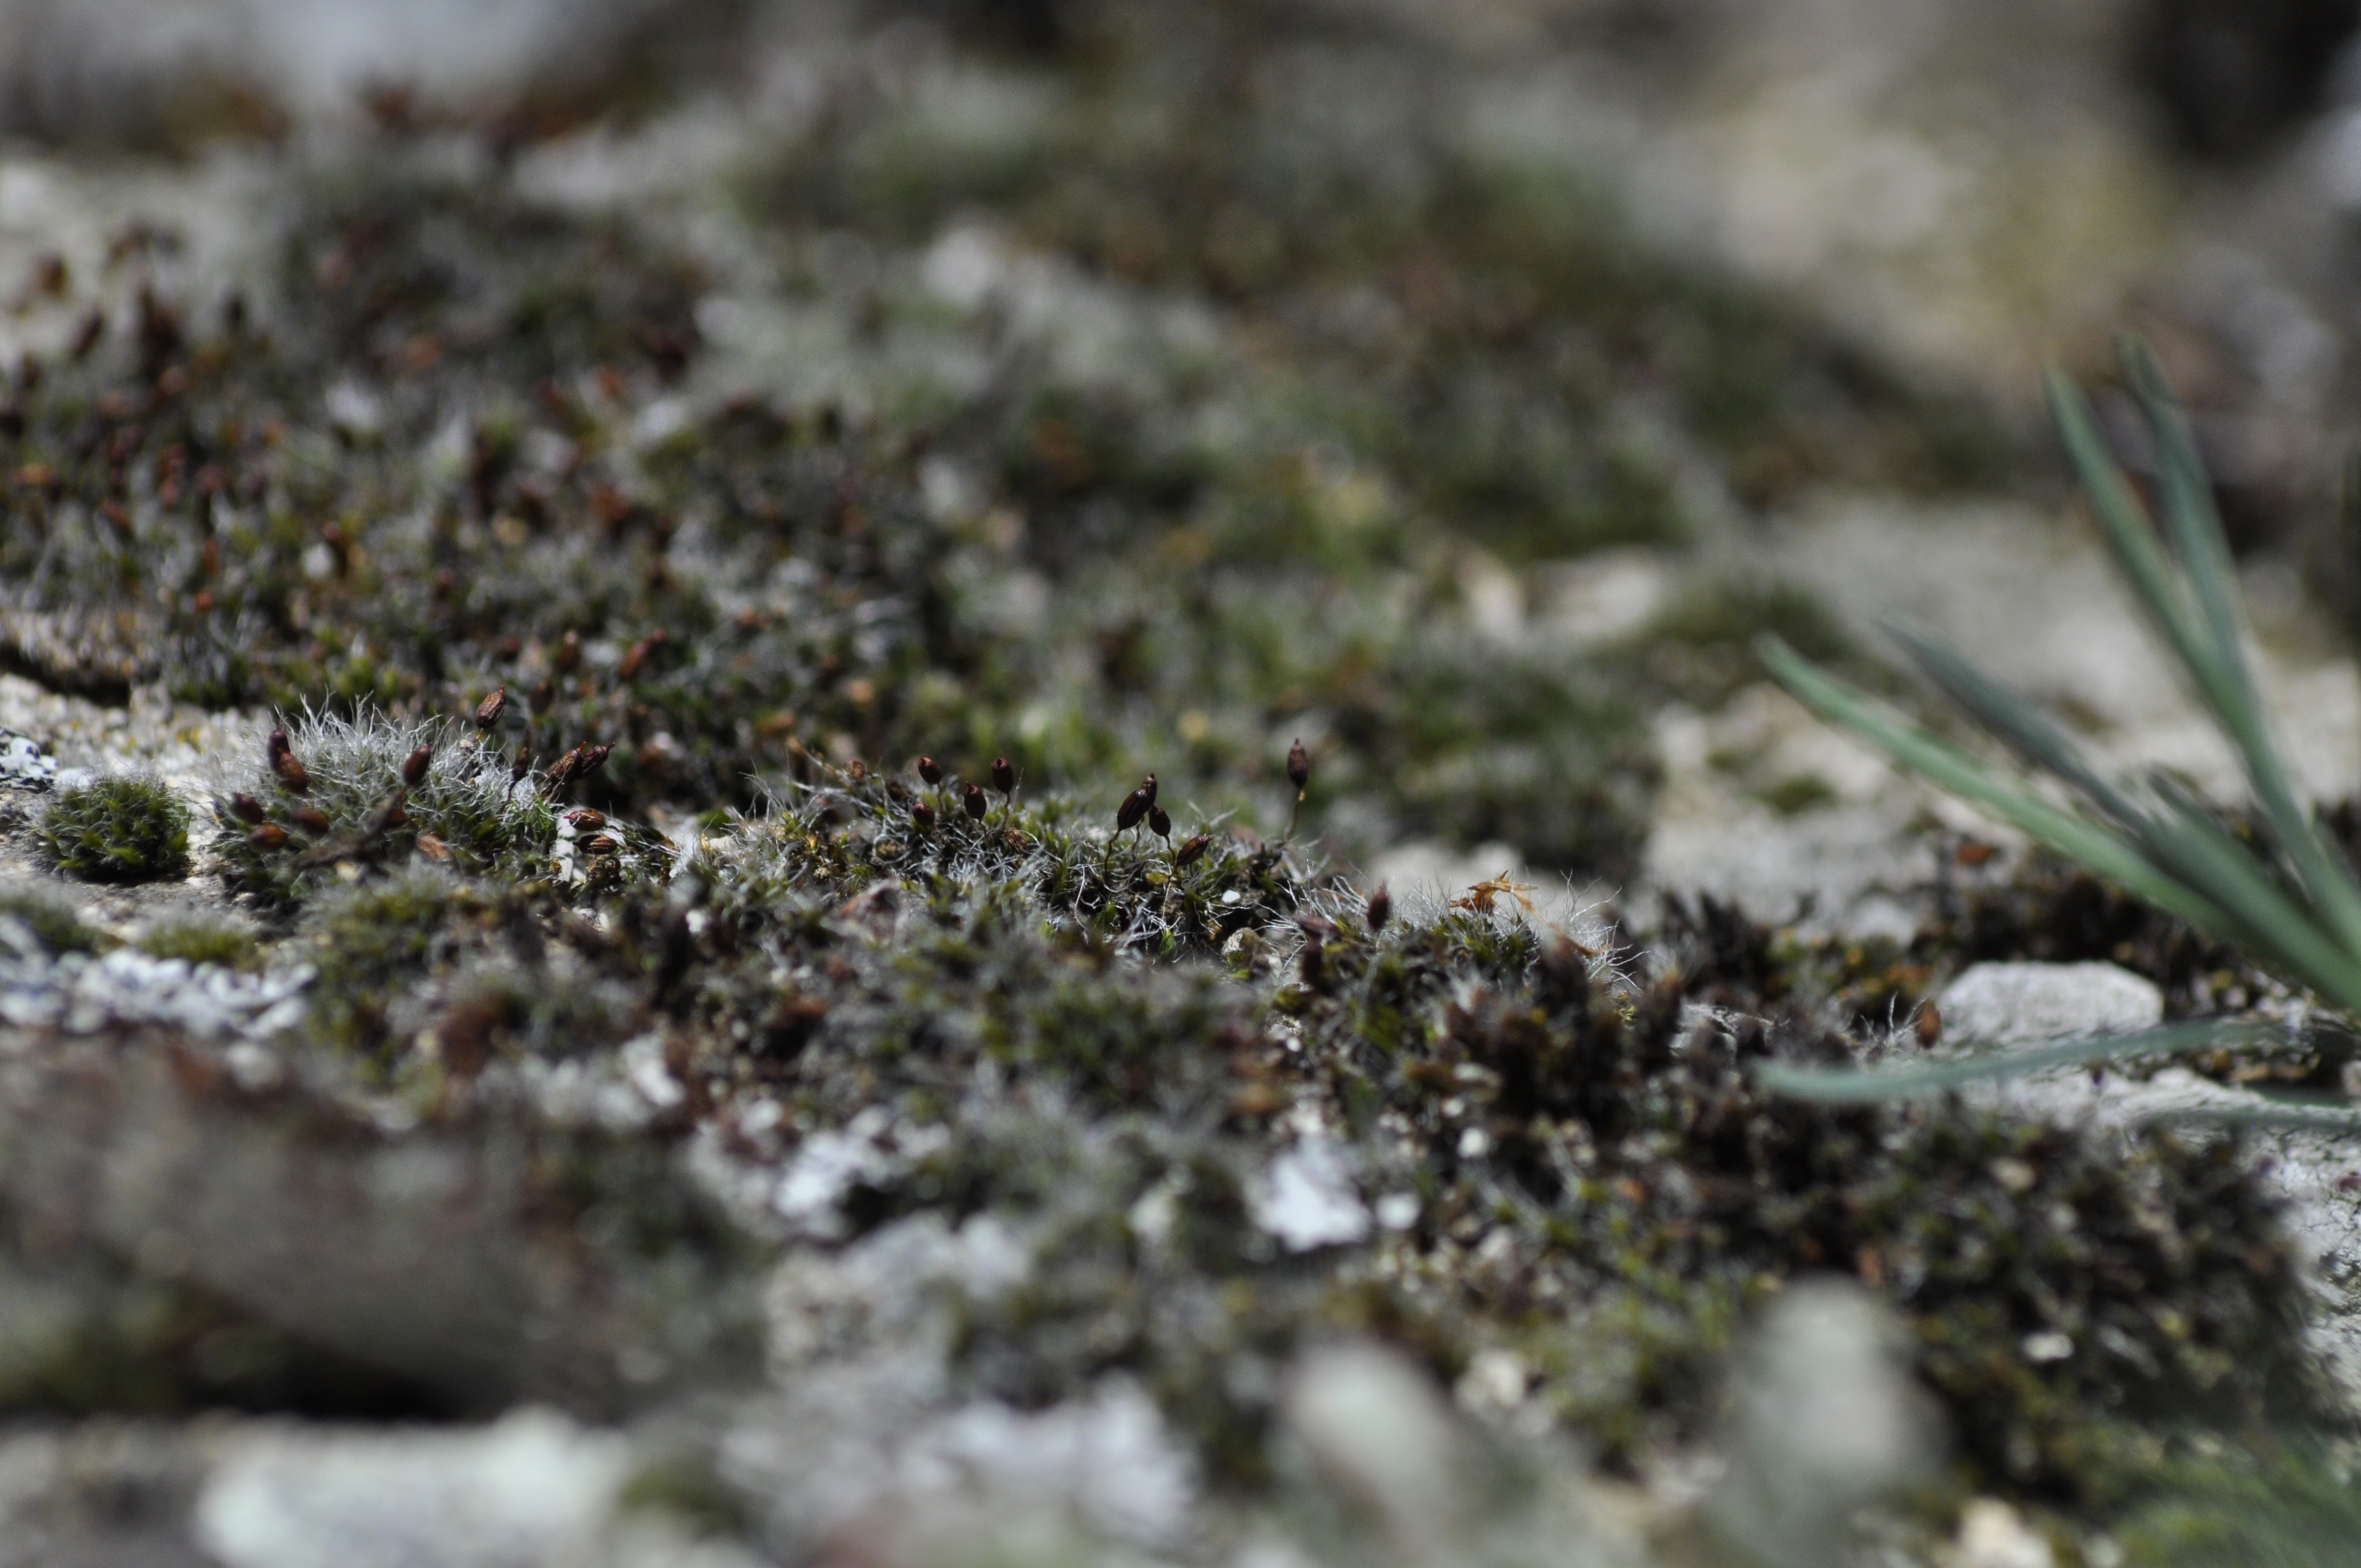
macro, terrestrial plant, grass, groundcover, natural landscape, terrestrial animal, asphalt, soil, frost, macro photography, moisture, rock, water, wildlife, moss, liverwort, freezing